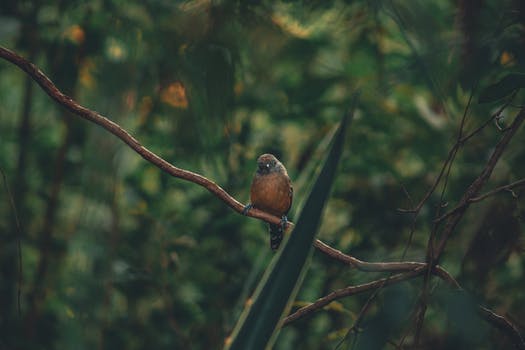
Label: No Watermark